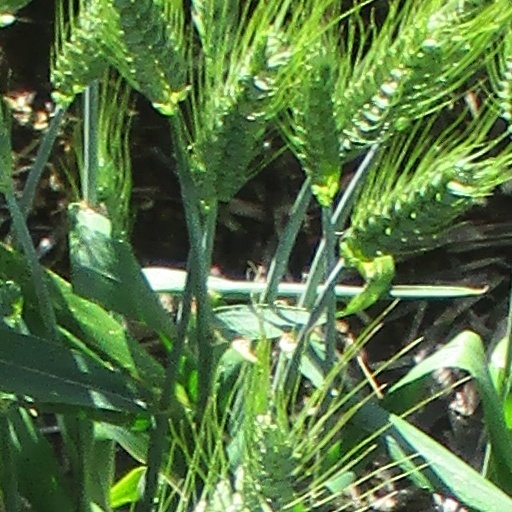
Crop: wheat